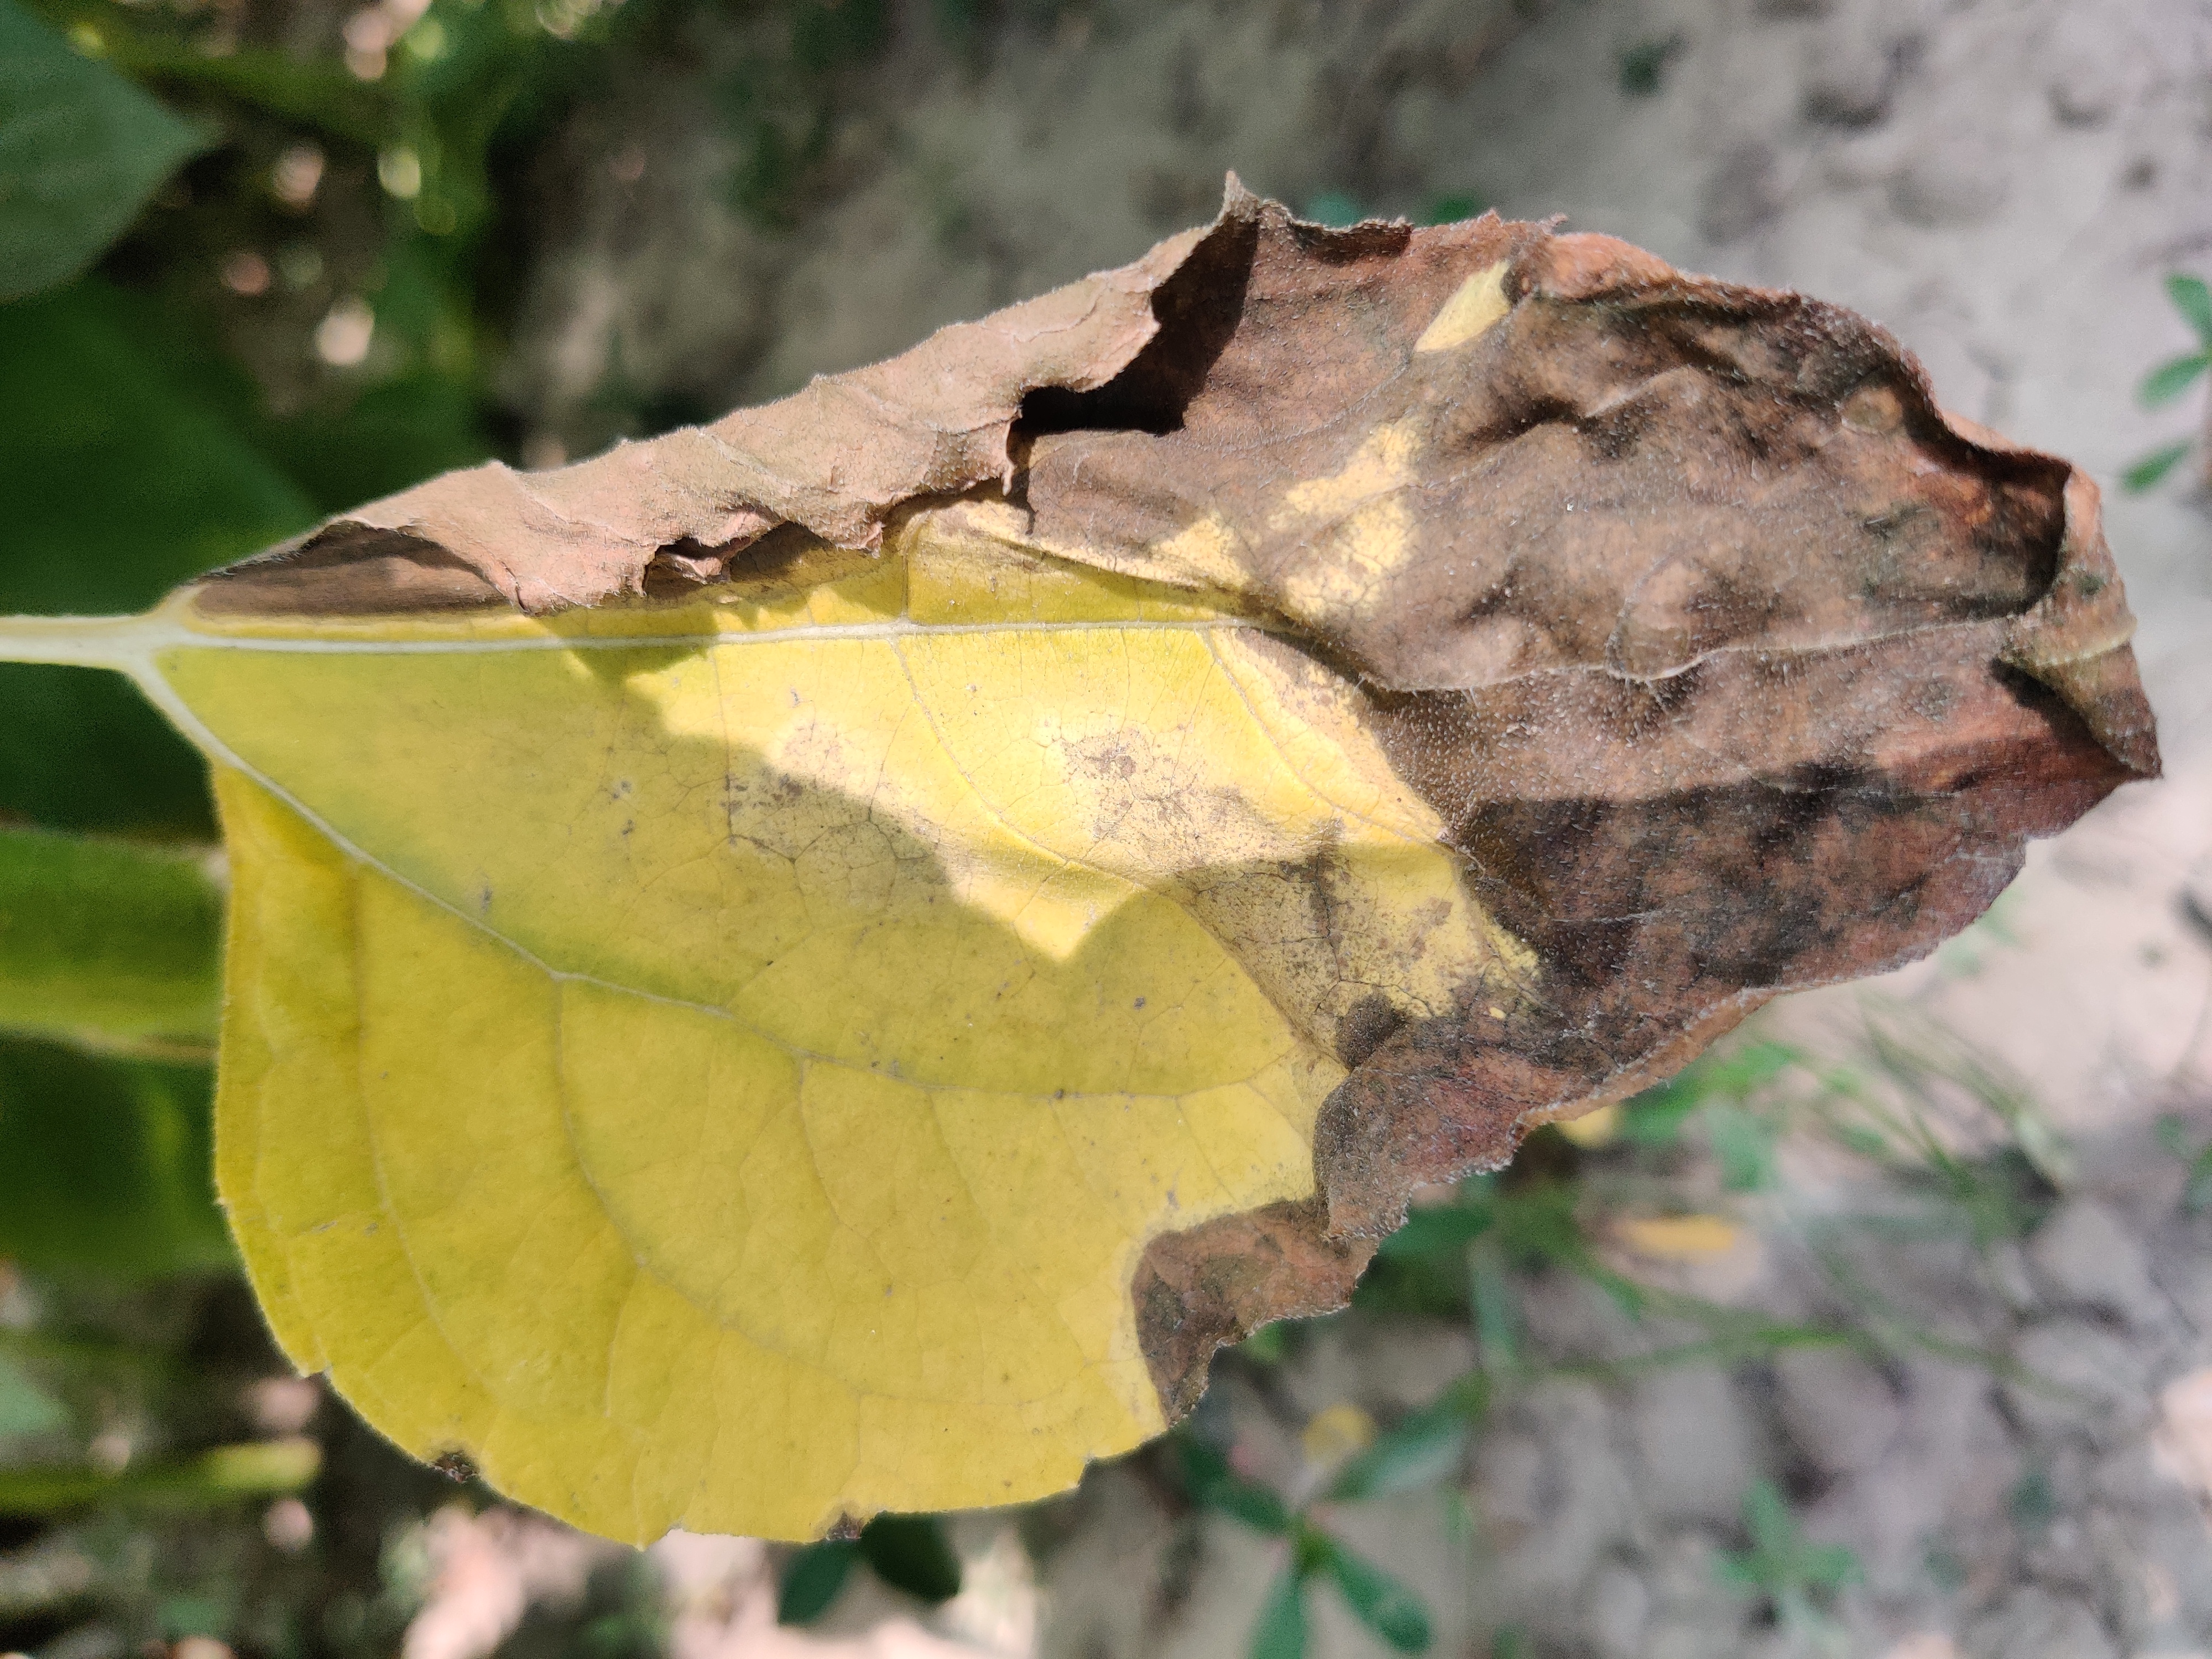
Label: Leaf_scars